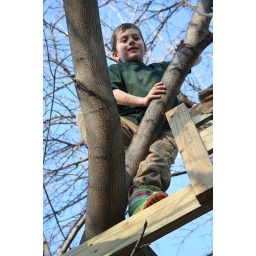
Climbing in the tree house